Hikawa Shrine (Kawagoe)

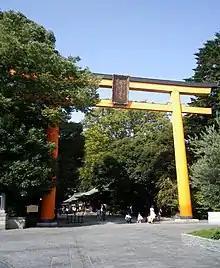

Hikawa Shrine (氷川神社) is a Shinto shrine in Kawagoe, Saitama Prefecture, Japan. In order to separate it from Hikawa Shrine in Omiya Ward, Saitama City, it is often called Kawagoe Hikawa Shrine. Hikawa Shrine is known for its Reitaisai, or a festival considered the origin of Kawagoe festival, which was registered as a National Important Intangible Folk Cultural Property and listed as a UNESCO Intangible Cultural Heritage. It's also well known for its "corridor of windchiimes".